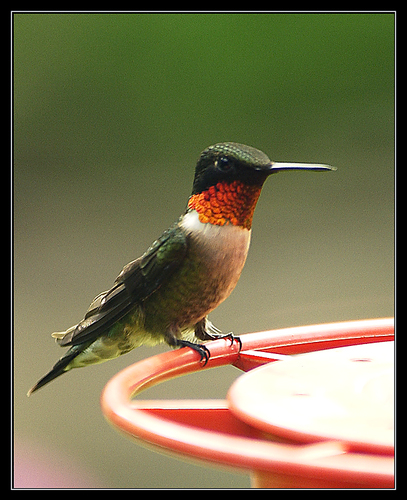
this tiny bird has a white breast, orange neck, and green crown.
a small mostly green bird with a white breast and a vivid orange throat with a long beak.
a small bird with a long sharp beak and a red throat with yellow undertail coverts.
this bird has a very long, thin, pointed bill, a bright reddish-orange throat patch, and greenish coloring on its coverts, head, and undertail coverts.
this smaller bird has a green body, a white breast, and an orange neck
this bird has wings that are black and has an orange throat
this bird has a green belly and back, a white breast and an orange throat.
this small bird has a green head, red neck with feathers like scales, and a white underbelly that fades into a light green speckled with dark gray.
this is a green bird with an orange throat, white breast and a thin, long beak.
a bird with a long, pointed beak and a red throat.
Species: Ruby Throated Hummingbird